Hossein Maher

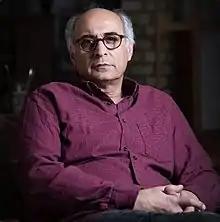

Mohammad Hossein Maher (Persian: محمدحسین ماهر; b. 1957 in Abadan) is a contemporary Iranian painter and sculptor and graduated from the Faculty of Decorative Arts in Tehran and continued his education in France, then returned to Iran. He is one of the well-known figures and has been teaching painting to students for years and had a major impact on new generation of artists in Iran. Maher's fame first arose from his reference to the south of Iran. Throughout 1990s and 2000s, he was known as the "painter of the southern Iran".